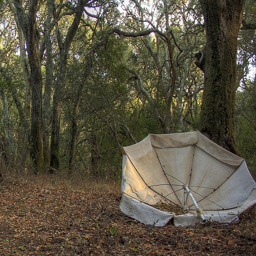
A umbrella that is upside down in the dirt.
An overturned table umbrella underneath a tree in the woods.
an umbrella turned upside down outdoors on an array of leaves underneath a tree
there is no image for this hit or hits.
a umbrella that is on the ground by a tree